Question: Please indicate a possible affordance area of the bench that can be used for sitting on
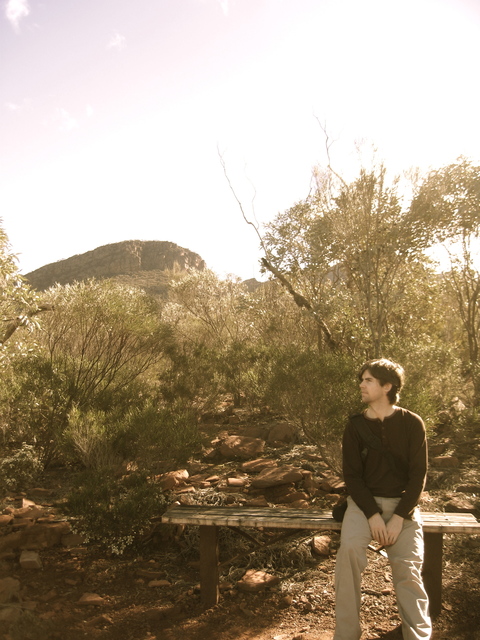
Answer: [162.439, 505.33, 479.106, 533.33]